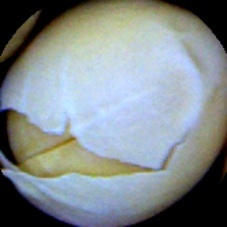
Label: Skin-damaged